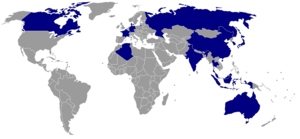
Nations participant à la Thomas Cup 2018.
La 30ᵉ édition du championnat du monde de badminton par équipes masculines, appelé également Thomas Cup, a lieu du 20 au 27 mai 2018 à Bangkok en Thaïlande.